Halifax Minster

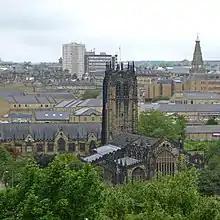
Aerial view of Halifax Minster with the town hall to the right and the surrounding area

Halifax Minster is the minster church of Halifax, Calderdale, West Yorkshire, England. The church is dedicated to St John the Baptist. The parish church of the town, it was granted minster status in 2009. Halifax Minster is one of three churches in the county of West Yorkshire to be given this honorific title; the other two are Dewsbury Minster and Leeds Minster.